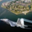
Label: airplane